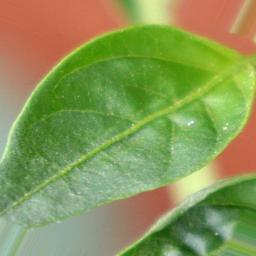
Label: healthy